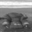
Label: couch